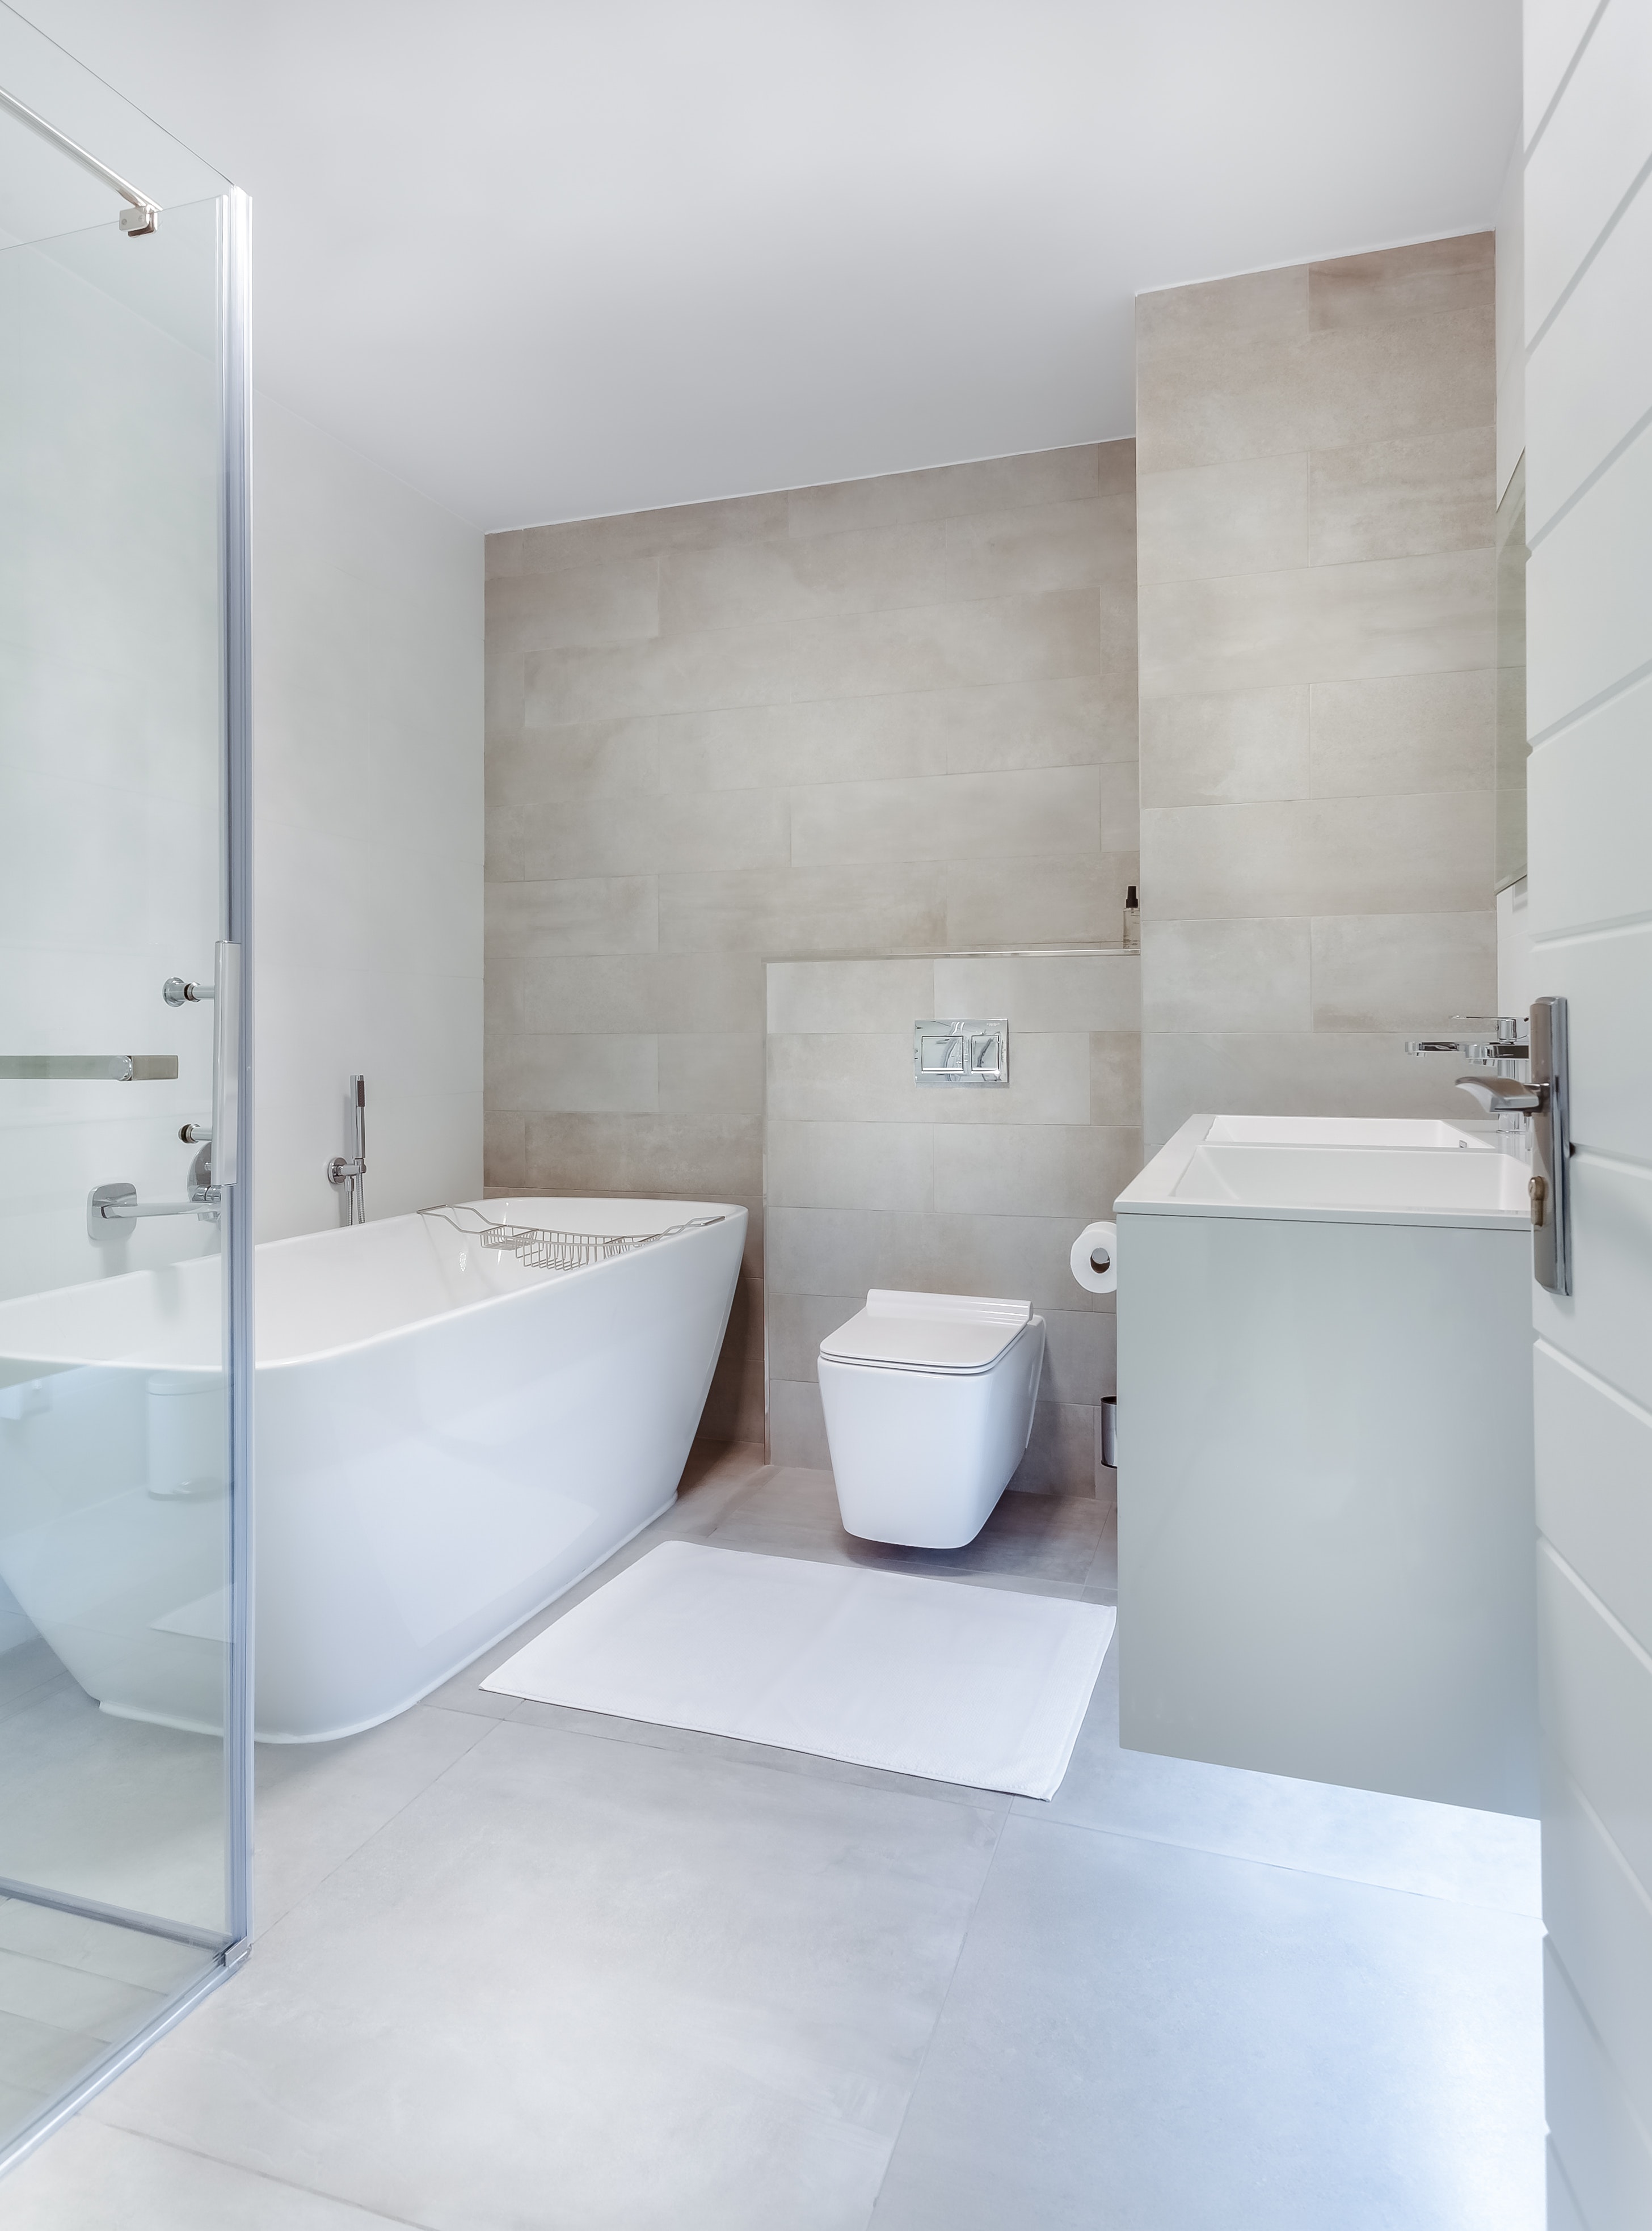
bathroom, property, room, floor, tile, tap, interior design, plumbing fixture, architecture, wall, toilet, bidet, ceramic, bathtub, house, toilet seat, ceiling, real estate, building, bathroom accessory, home, flooring, marble, daylighting, limestone